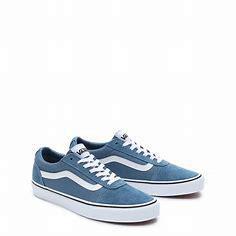
Brand: Vans
Model: Ward